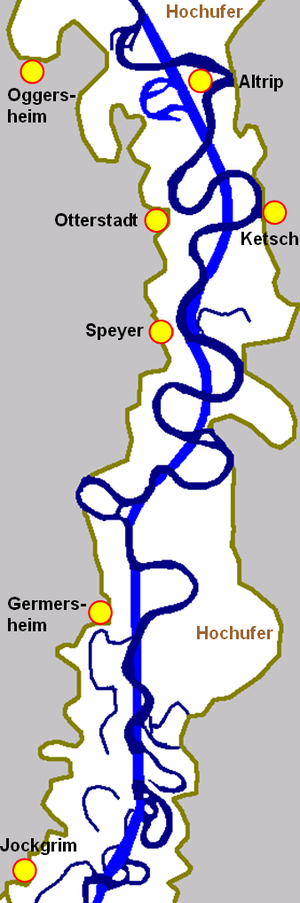
Les ripisylves reculent aussi à cause de la canalisation et rectification des fleuves (ex
La correction du Rhin Supérieur, en allemand Rheinbegradigung, Rheinregulierung, Rheinkorrektur ou encore Rheinrektifikation, désigne les aménagements hydrauliques entrepris pour canaliser et rectifier le cours du Rhin Supérieur en France et en Allemagne dans le fossé rhénan. Ces travaux sont initiés en Allemagne entre 1817 et 1876 par l'ingénieur Johann Gottfried Tulla et poursuivis après lui, notamment par Max Honsell. Ils consistent à endiguer et rendre plus rectiligne le lit du fleuve, notamment en coupant de nombreux méandres entre Karlsruhe et Mayence, ceci dans le but de faciliter la navigation et de prévenir les crues. Le Rhin devient ainsi navigable jusqu'à Bâle, en Suisse, à partir de 1907.